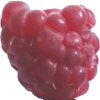
Label: raspberry